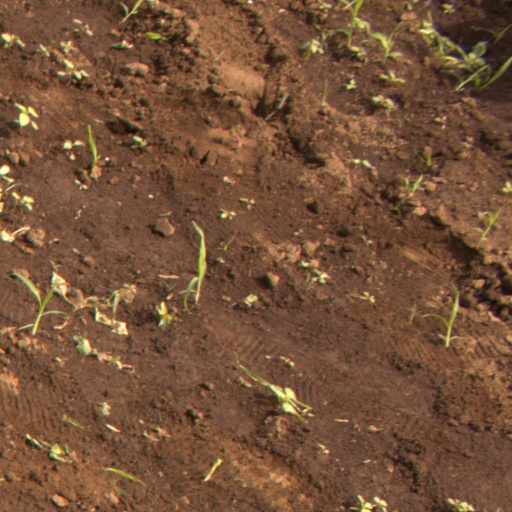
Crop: soybean